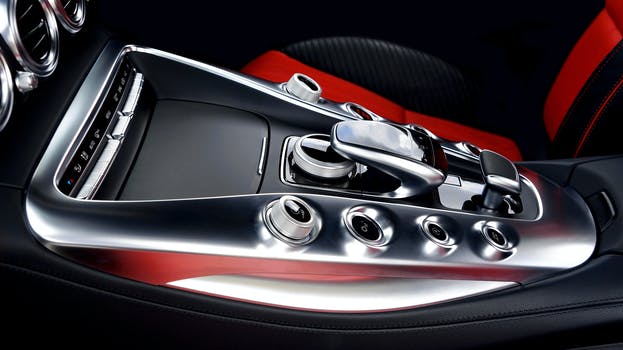
Label: No Watermark